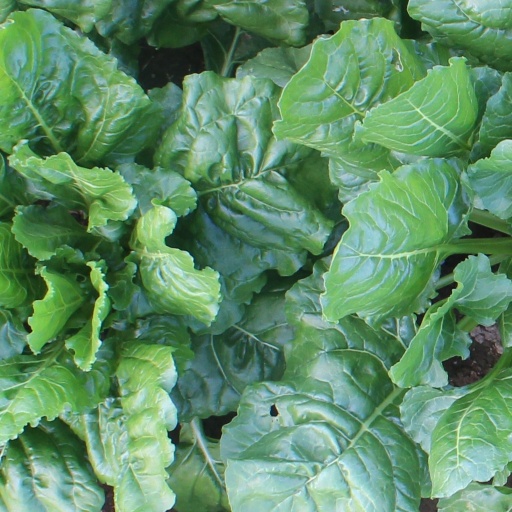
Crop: sugar beet